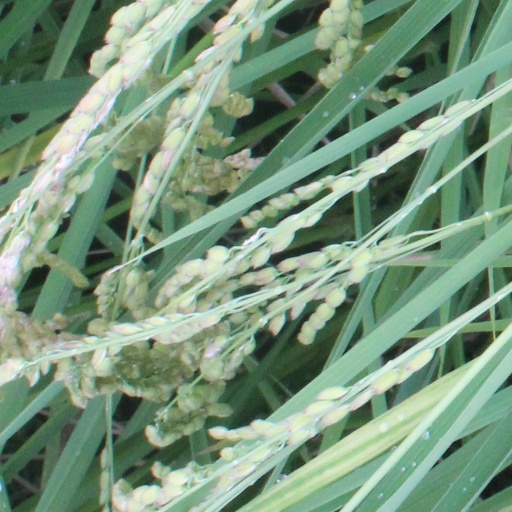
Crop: rice